Maharaja (2011 film)

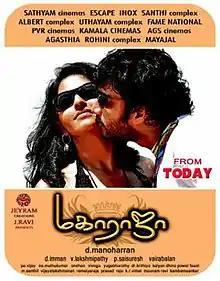
Theatrical release poster

Maharaja is a 2011 Indian Tamil-language film written and directed by Manoharan and produced by J. Ravi. The film stars Nassar, Sathya and Anjali. The music was composed by D. Imman.